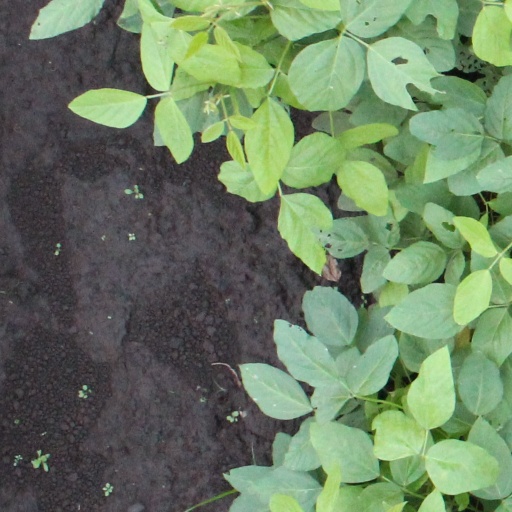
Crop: soybean